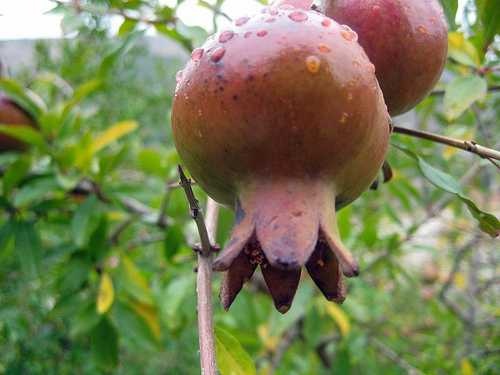
Label: Pomegranate